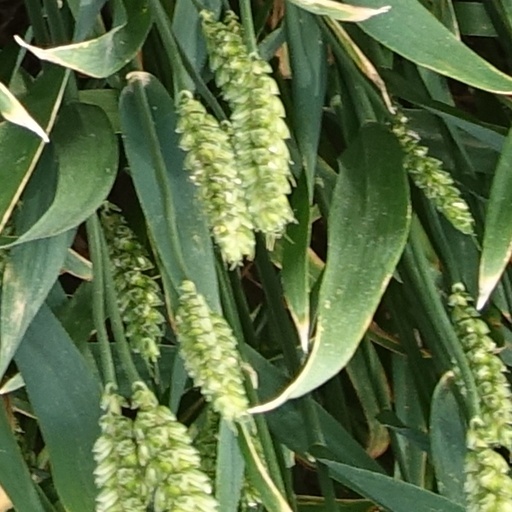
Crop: wheat